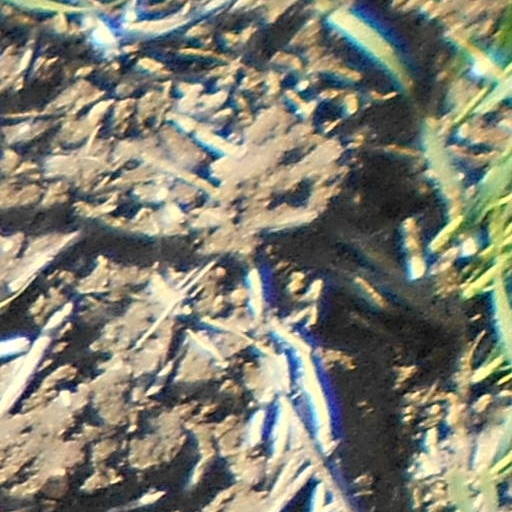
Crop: wheat